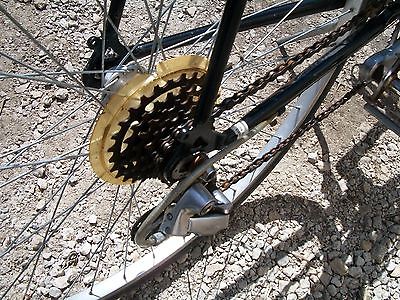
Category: bicycle